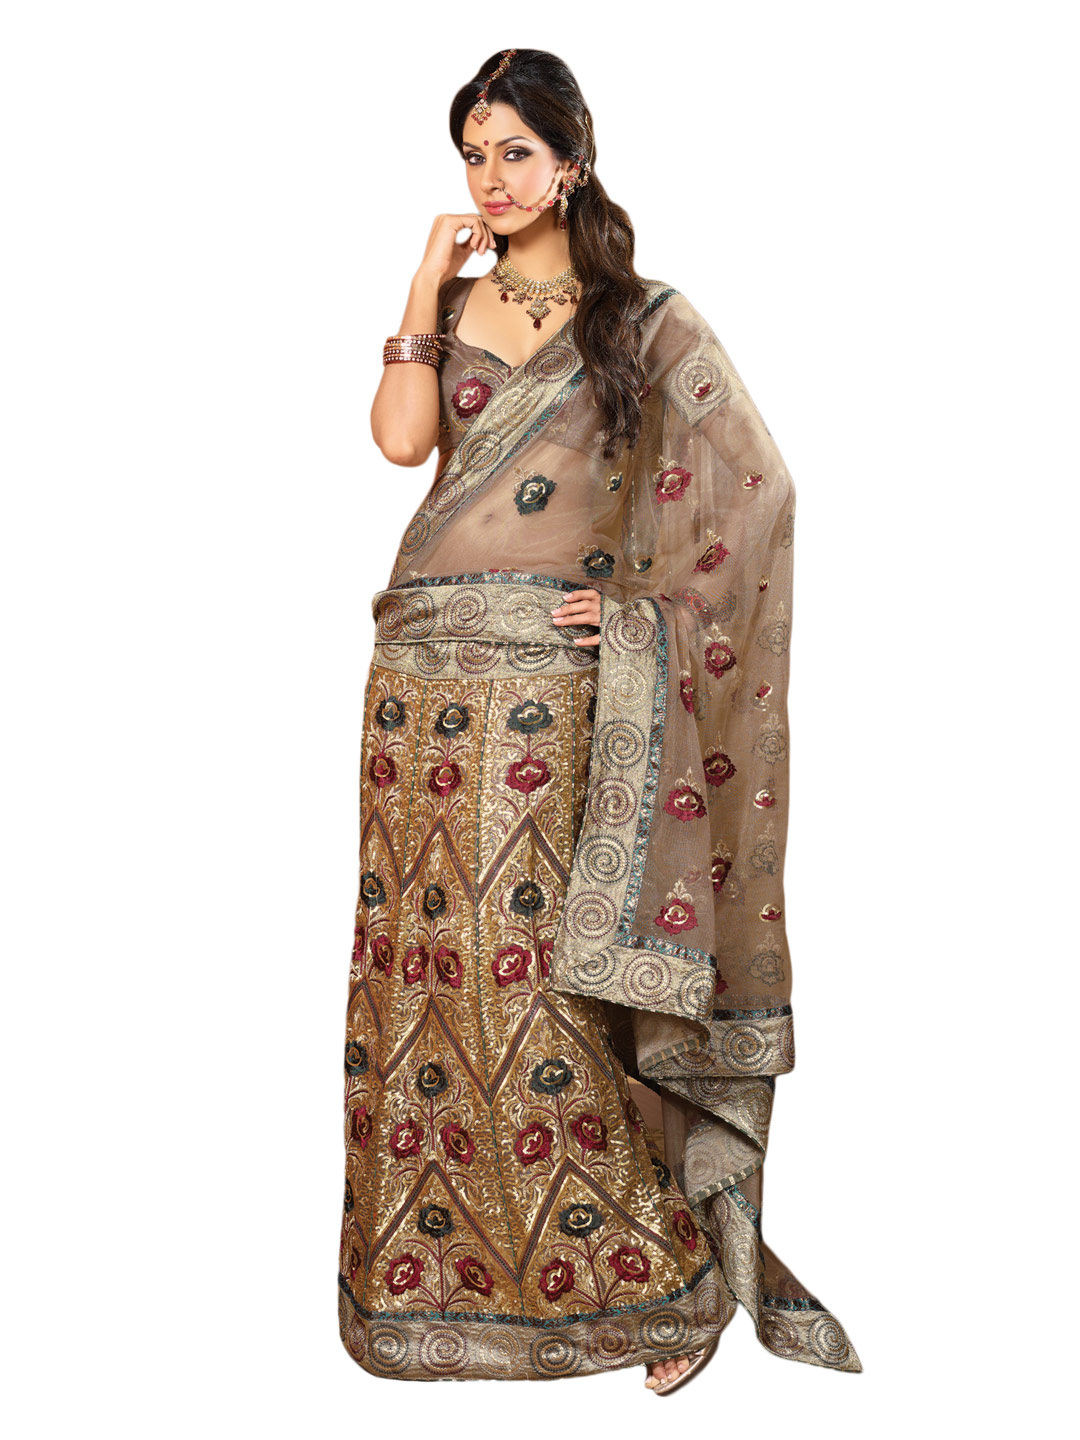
FNF Brown & Gold Bridal Collection Lehenga Choli
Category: Apparel / Topwear / Lehenga Choli
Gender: Women
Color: Brown
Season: Fall 2012
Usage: Ethnic